Luís de Sousa (cardinal)

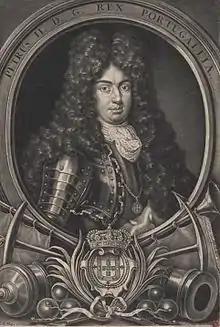
King Peter II, engraving by Elias Christoph Heiss (1660-1731).

In 1655 Pope Alexander VII appointed Luís de Sousa has Dean of the Porto Cathedral chapter. When of his return to Portugal, Luís de Sousa spent some months in Venice, Flanders, Netherlands and France, arriving to Porto on 26 September 1656.